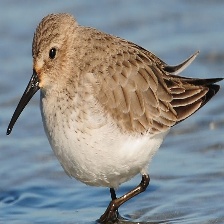
Species: DUNLIN
Scientific name: CALIDRIS ALPINA
ImageNet parent category: red-backed_sandpiper